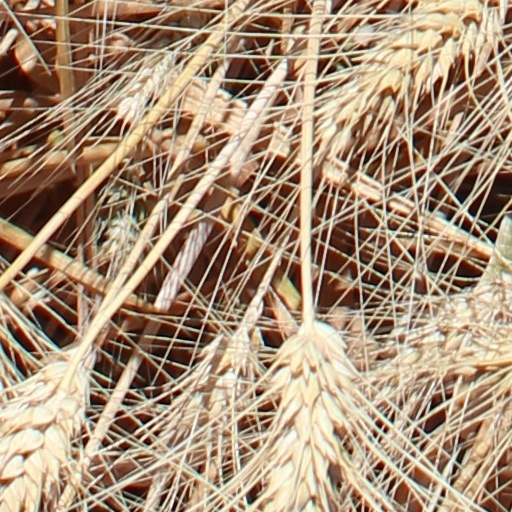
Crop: wheat